Alfa Romeo GTA

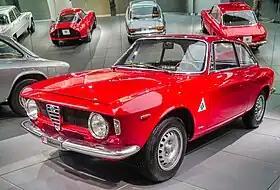
1965 Alfa Romeo Giulia GTA

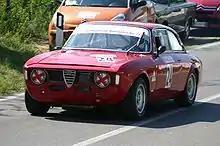
Alfa Romeo GTA in competition.

The Alfa Romeo GTA is a coupé manufactured by Italian automaker Alfa Romeo from 1965 to 1971, in both racing ("Corsa") and road ("Stradale") versions.